Answer in natural language. Which point is closer to the camera taking this photo, point B  or point C? Choose between the following options: B or C
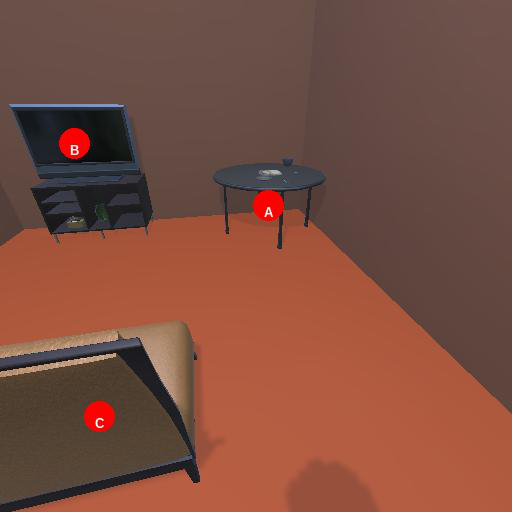
<answer>C</answer>